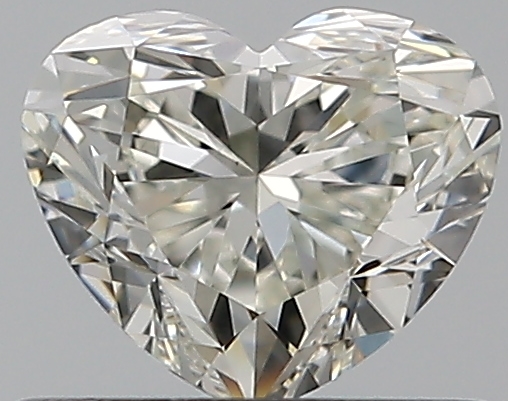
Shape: heart
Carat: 0.5
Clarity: VS1
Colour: J
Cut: EX
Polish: EX
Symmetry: VG
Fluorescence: F
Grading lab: GIA
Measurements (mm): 4.61 x 5.45 x 3.18